Beaver in the Sierra Nevada

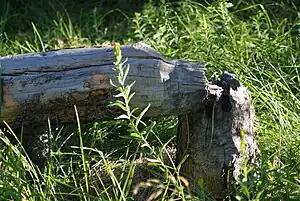
A conifer felled by beaver on Meeks Creek, Lake Tahoe August, 2010

In 1916, Harold Bryant wrote in "California Fish and Game", "The beaver of our mountain districts has been entirely exterminated and there are but a few hundred survivors to be found along the Sacramento, Colorado and San Joaquin Rivers." Earlier, in 1906, Frank Stephens wrote in "California Mammals" that Castor canadensis' historic range was from the "Pacific slope from Alaska to central California east to and including the Sierra Nevada and Cascade Mountains" and adds "In most parts of California the presence of beavers is only made known by the stumps of the trees and saplings that they have cut." McIntyre hypothesized that beaver were trapped out of the Sierra early in the nineteenth century by trappers before records could be kept. Other early twentieth century naturalists (Grinnell, Tappe, etc.) questioned whether the California Golden beaver dwelt above of elevation in the Sierra. In 2012, physical evidence demonstrated that beaver were native to the Sierra until at least the mid-nineteenth century, via radiocarbon dating of buried beaver dam wood uncovered by deep channel incision in two locations in Red Clover Creek in the Feather River watershed. That report was supported by a summary of indirect evidence of beaver including reliable observer accounts of beaver in multiple watersheds from the northern to the southern Sierra Nevada, including its eastern slope.